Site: brandenburg
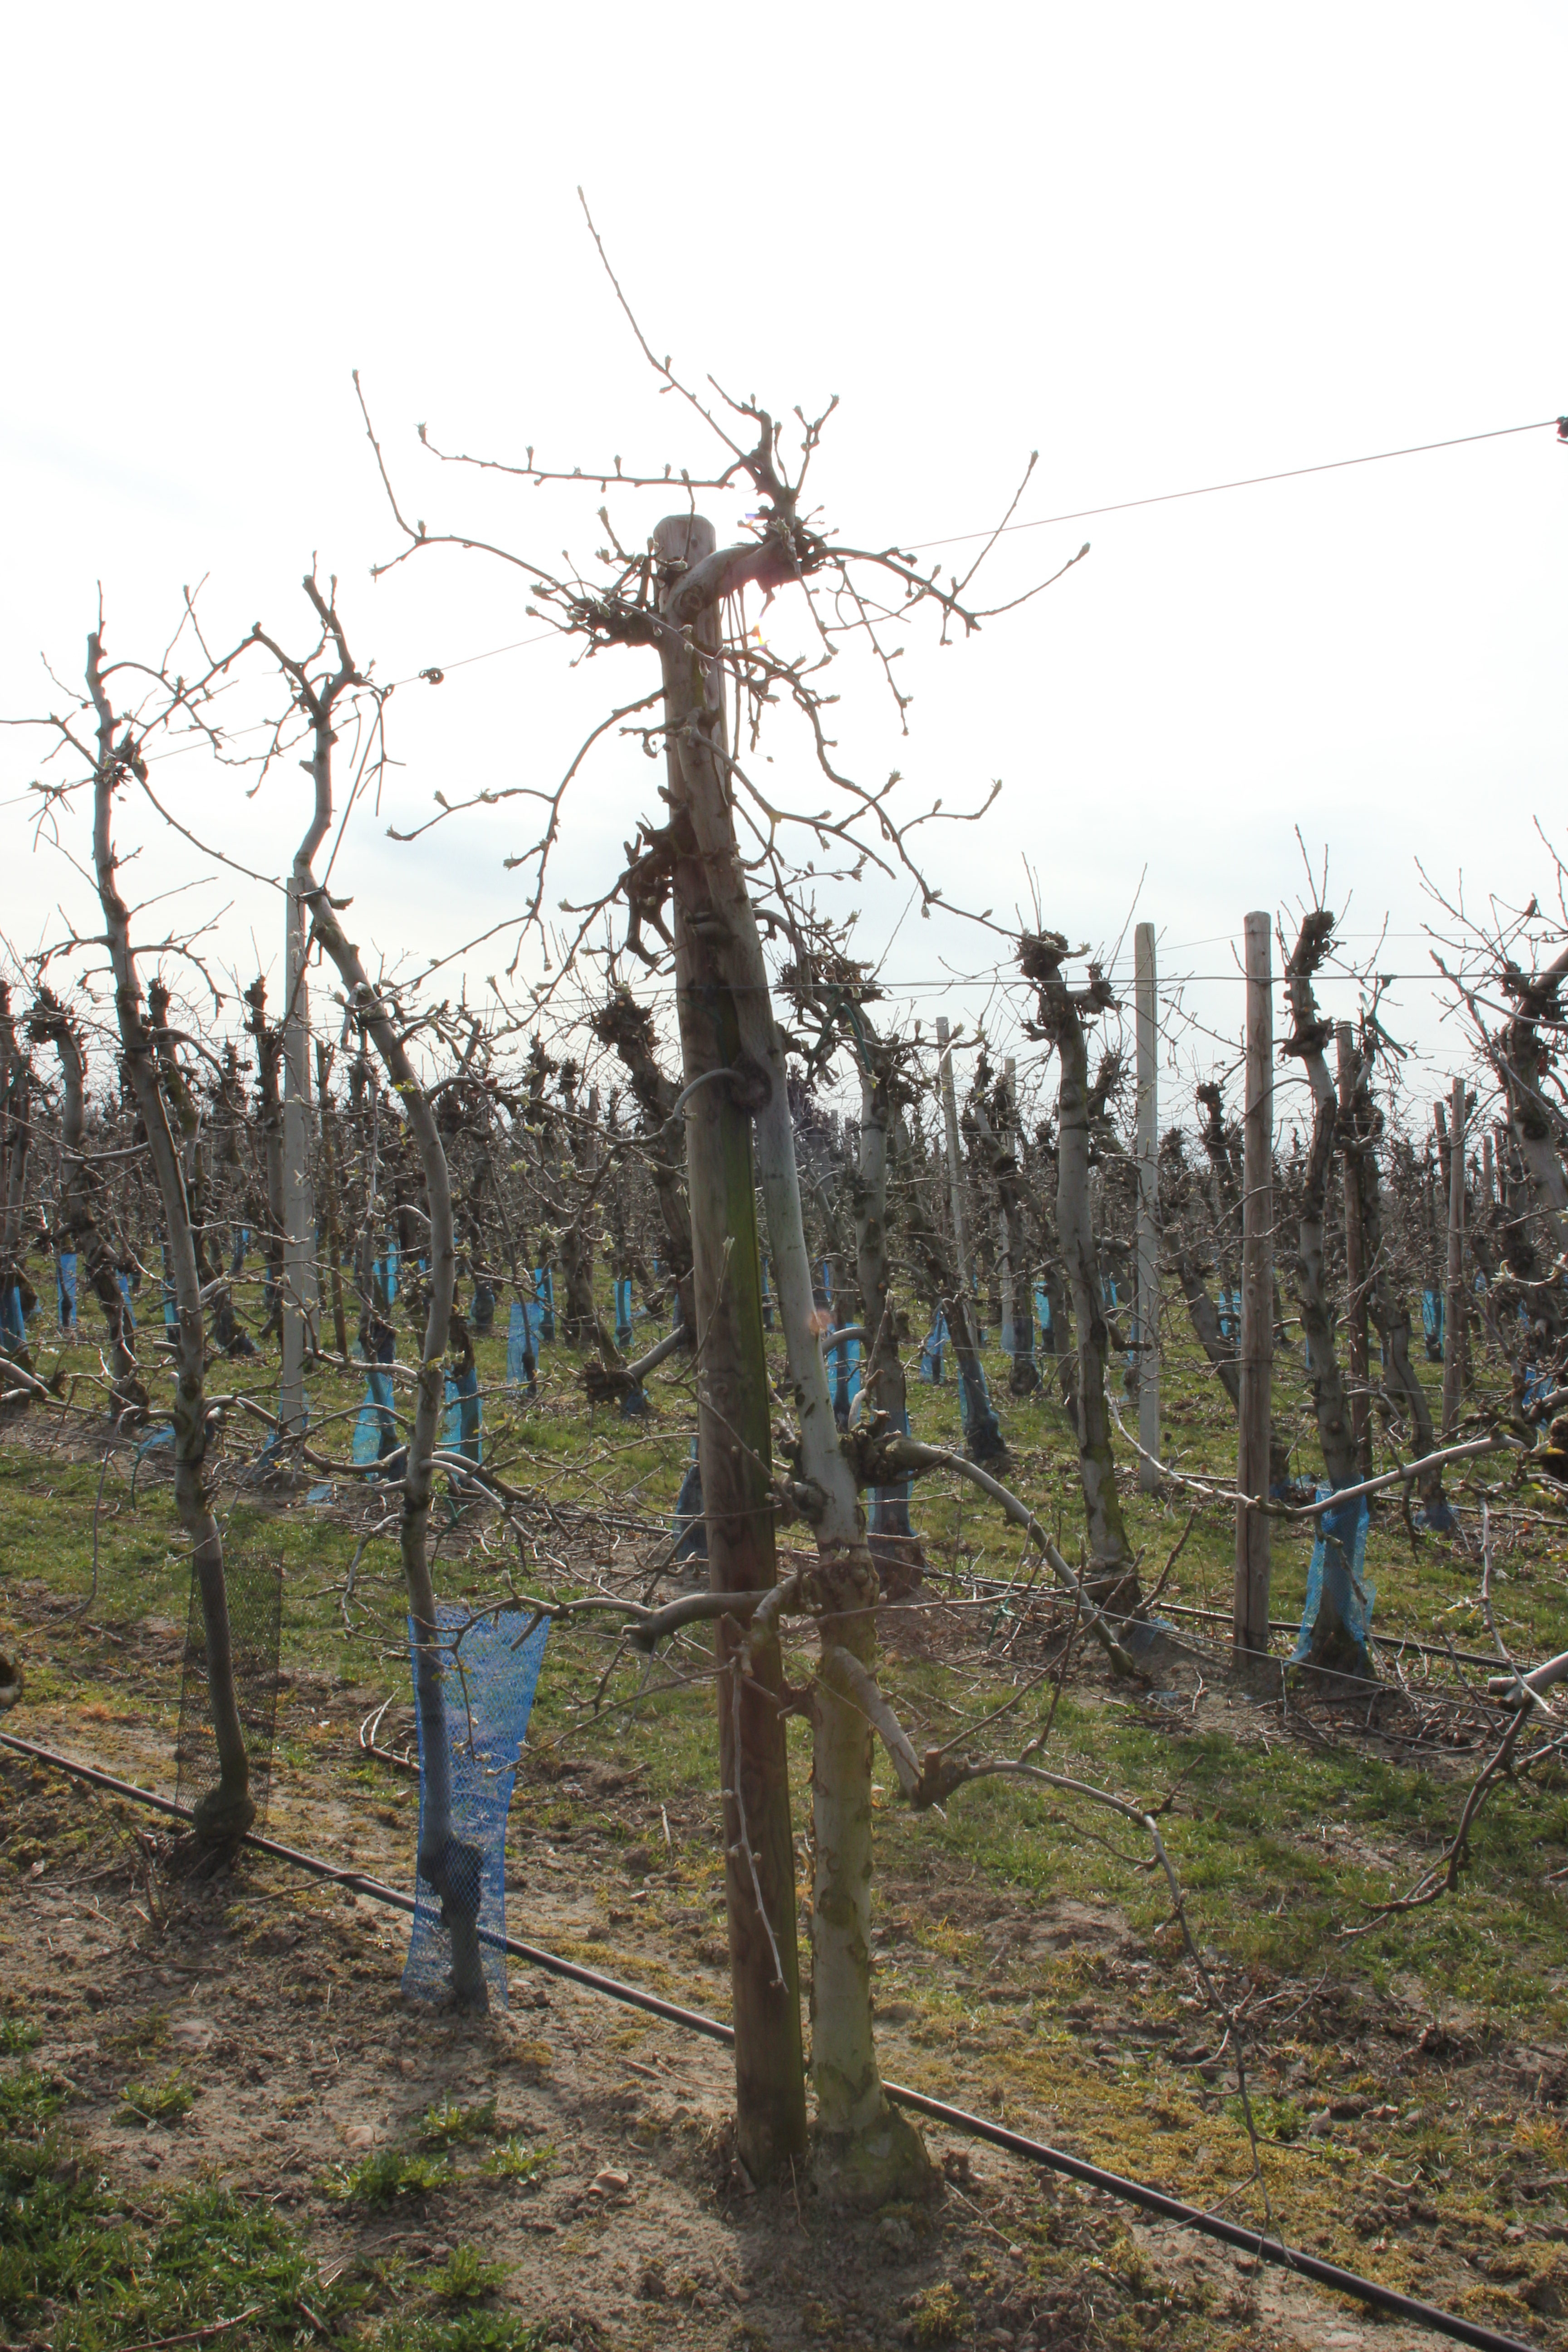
Growth stage (BBCH 54): Inflorescence emergence